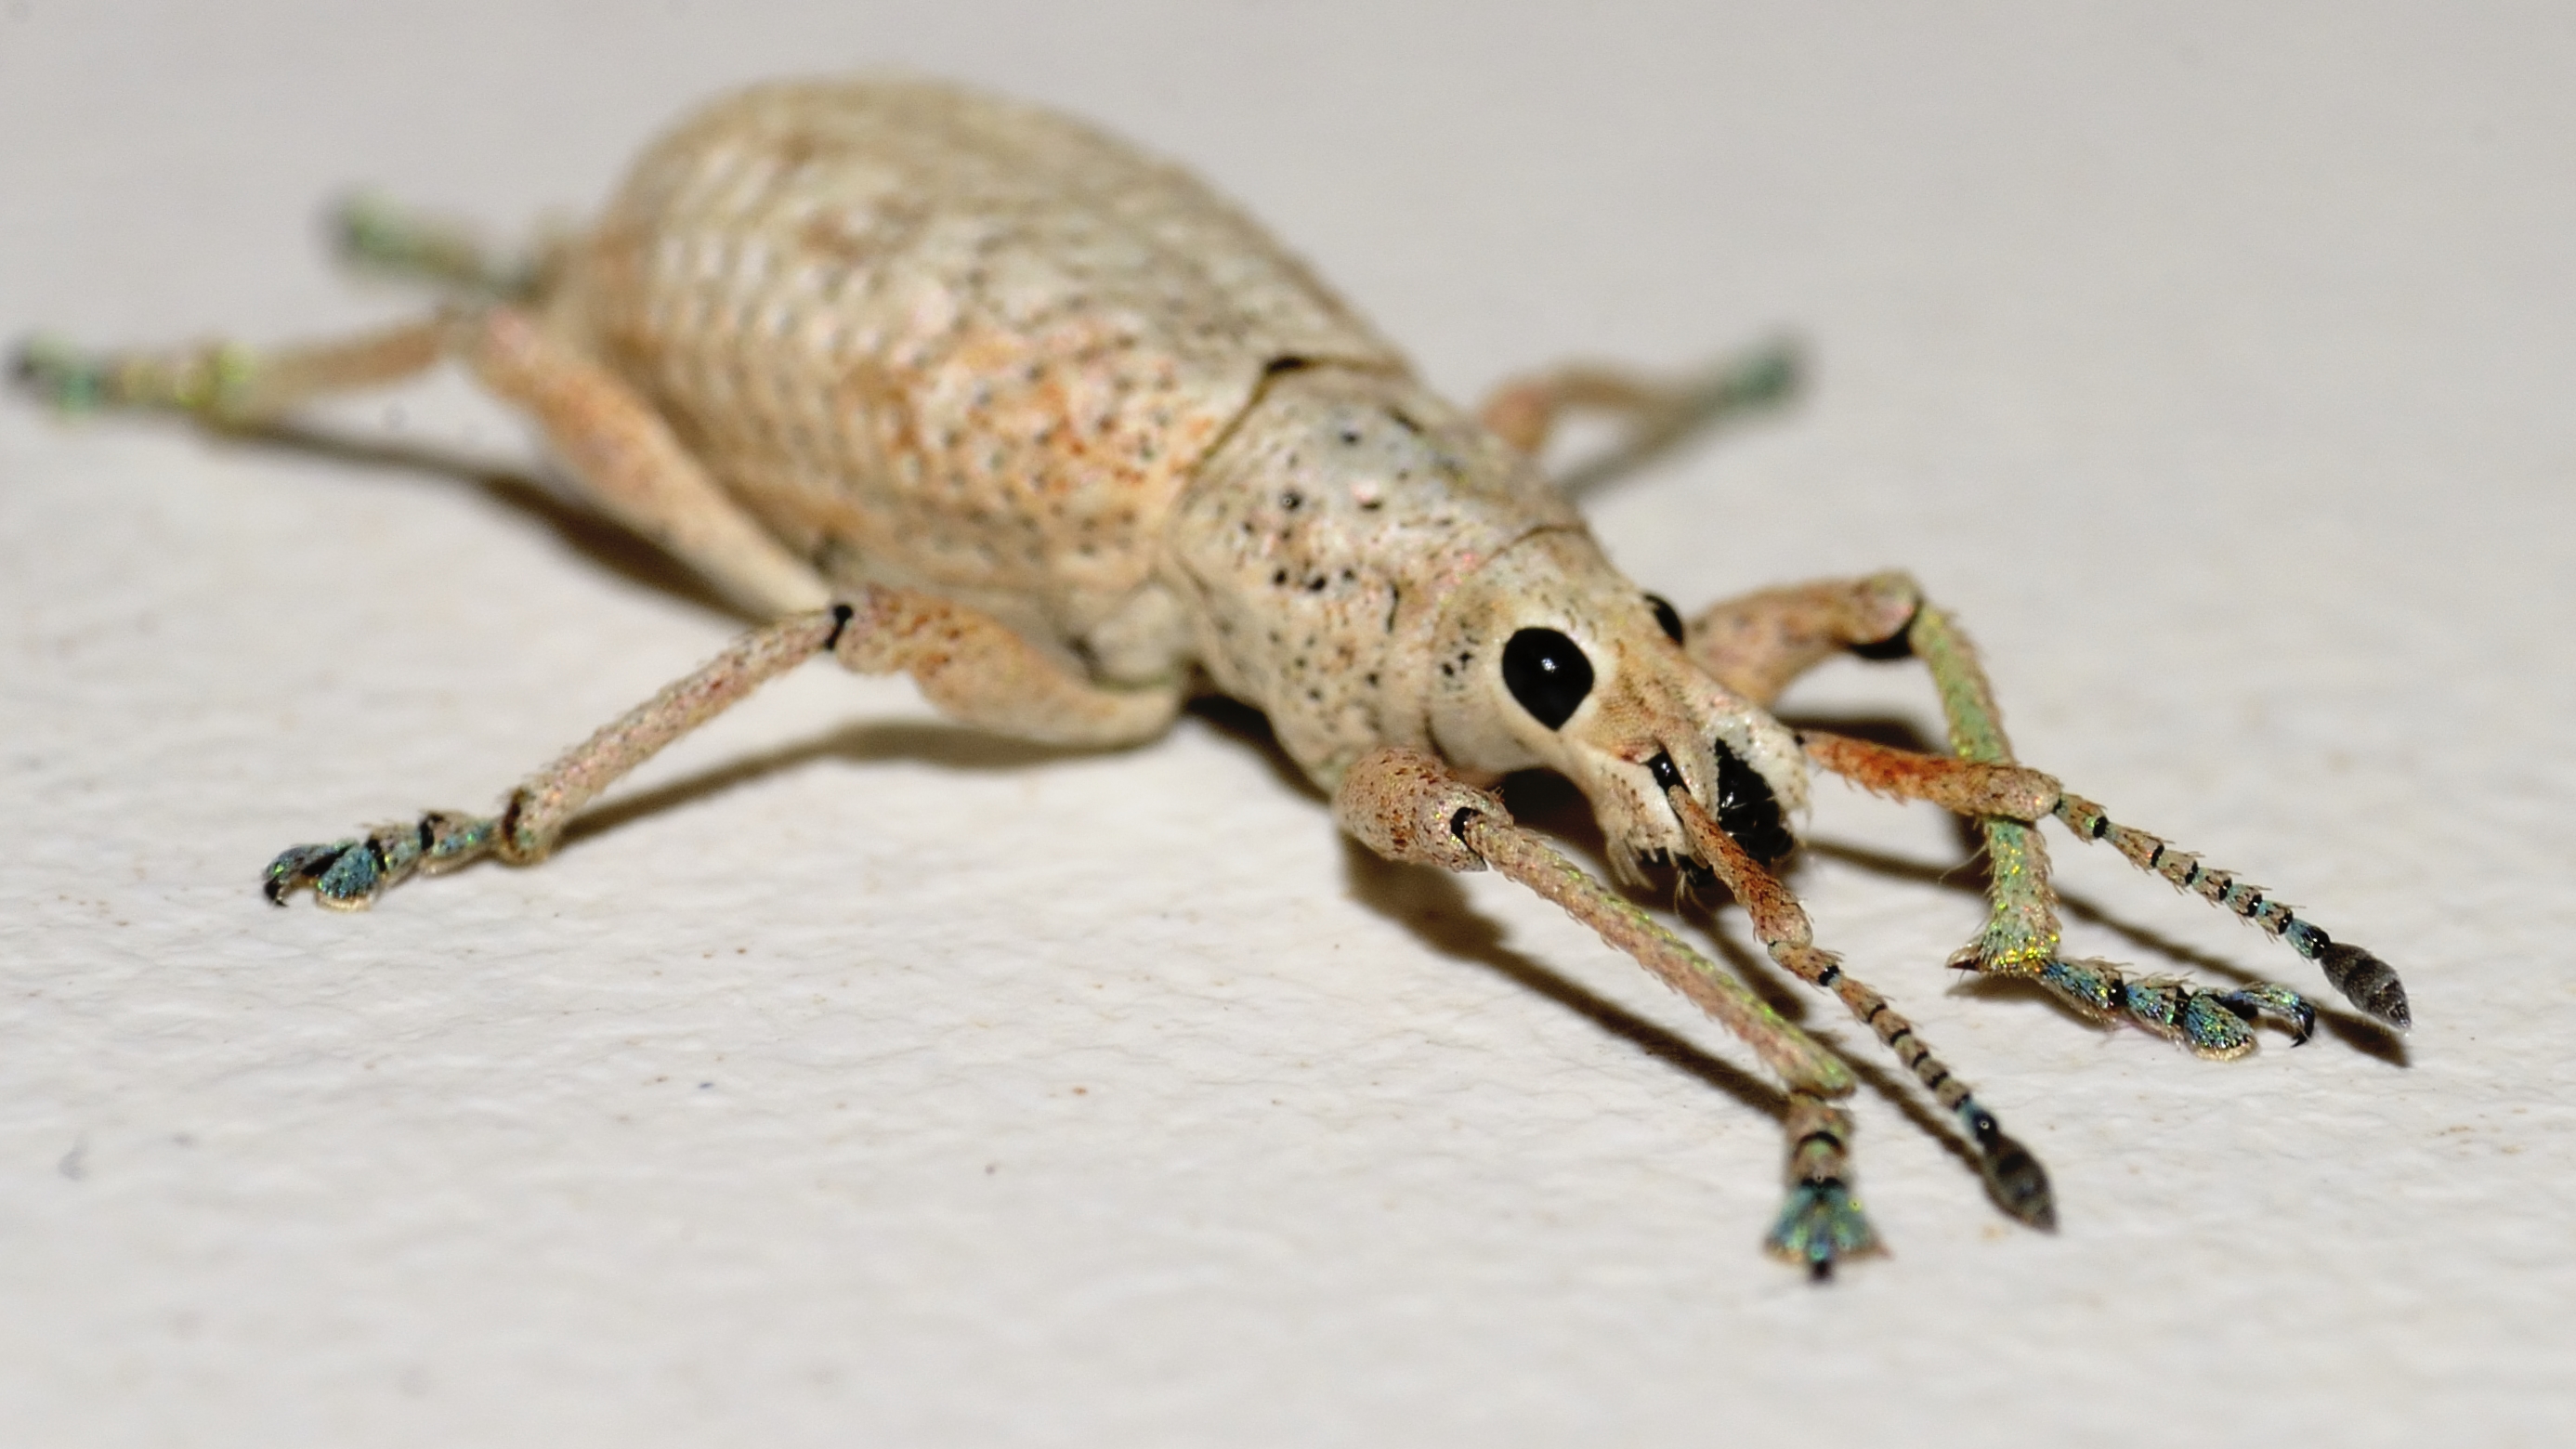
food, insect, fauna, invertebrate, close up, blanco, insecto, beetle, locust, weevil, macro photography, arthropod